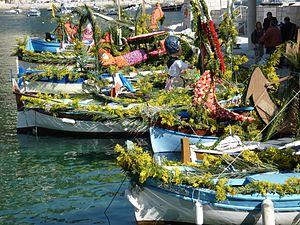
Les pointus au départ du Combat Naval Fleuri Villefranche-sur-Mer
Le Combat Naval Fleuri de Villefranche-sur-Mer, près de Nice, est une manifestation nautique qui se déroule chaque année un lundi de février depuis plus de 110 ans. L'accès est gratuit.
Un pointu est une famille de barque de pêche traditionnelle emblématique de la Provence méditerranéenne. Variante des mourre de pouar, bette, barquette marseillaise, et barque catalane..., elles sont propulsées par aviron, voile latine, et moteurs Baudouin.